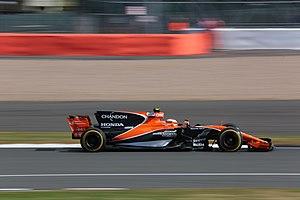
Le Grand Prix automobile de Grande-Bretagne 2017, disputé le 16 juillet 2017 sur le circuit de Silverstone, est la 966ᵉ épreuve du championnat du monde de Formule 1 courue depuis 1950, à l'endroit où se disputa aussi la première d'entre-elles. Il s'agit de la soixante-huitième édition du Grand Prix de Grande-Bretagne comptant pour le championnat du monde de Formule 1, la cinquante-et-unième disputée sur le circuit de Silverstone, et de la dixième manche du championnat 2017.